Corrour railway station

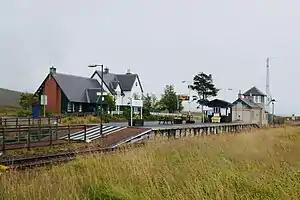
Corrour station, looking southeast

Corrour railway station is on the West Highland Line, near Loch Ossian on the Corrour Estate, in the Highland council area (formerly Inverness-shire) of Scotland. It is the highest mainline railway station in the United Kingdom at an elevation of above sea level. It is located between Rannoch and Tulloch, and is sited from Craigendoran Junction, near Helensburgh. ScotRail manage the station and provide most services, along with Caledonian Sleeper.